Mohd Asri Zainul Abidin

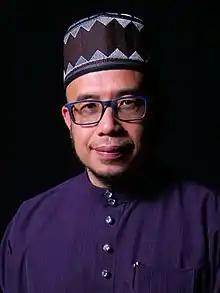
Mohd Asri in 2022

Mohd Asri bin Zainul Abidin (Jawi: ; born 1 January 1971), better known by his acronyms Dr. MAZA, also known as Abu Talhah Al-Malizi, is an Islamic scholar, preacher, writer and lecturer serving as the Mufti of Perlis since 2 February 2015, having previously served in the same role from 1 November 2006 until 11 November 2008.